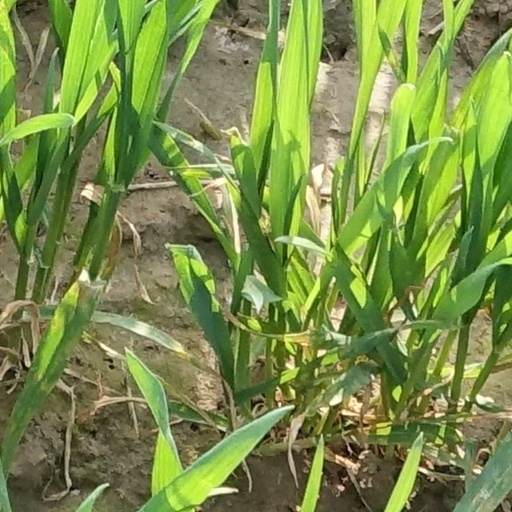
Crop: wheat